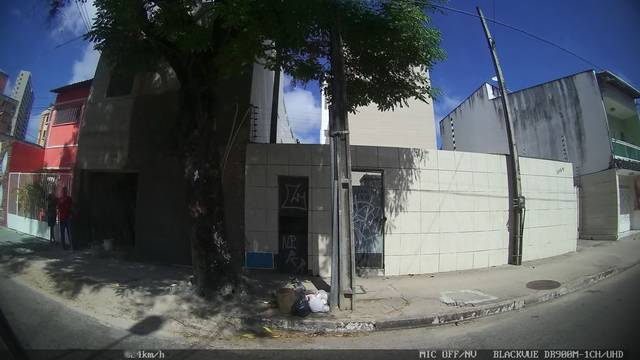
Region: Brazil
Coordinates: -3.749, -38.521